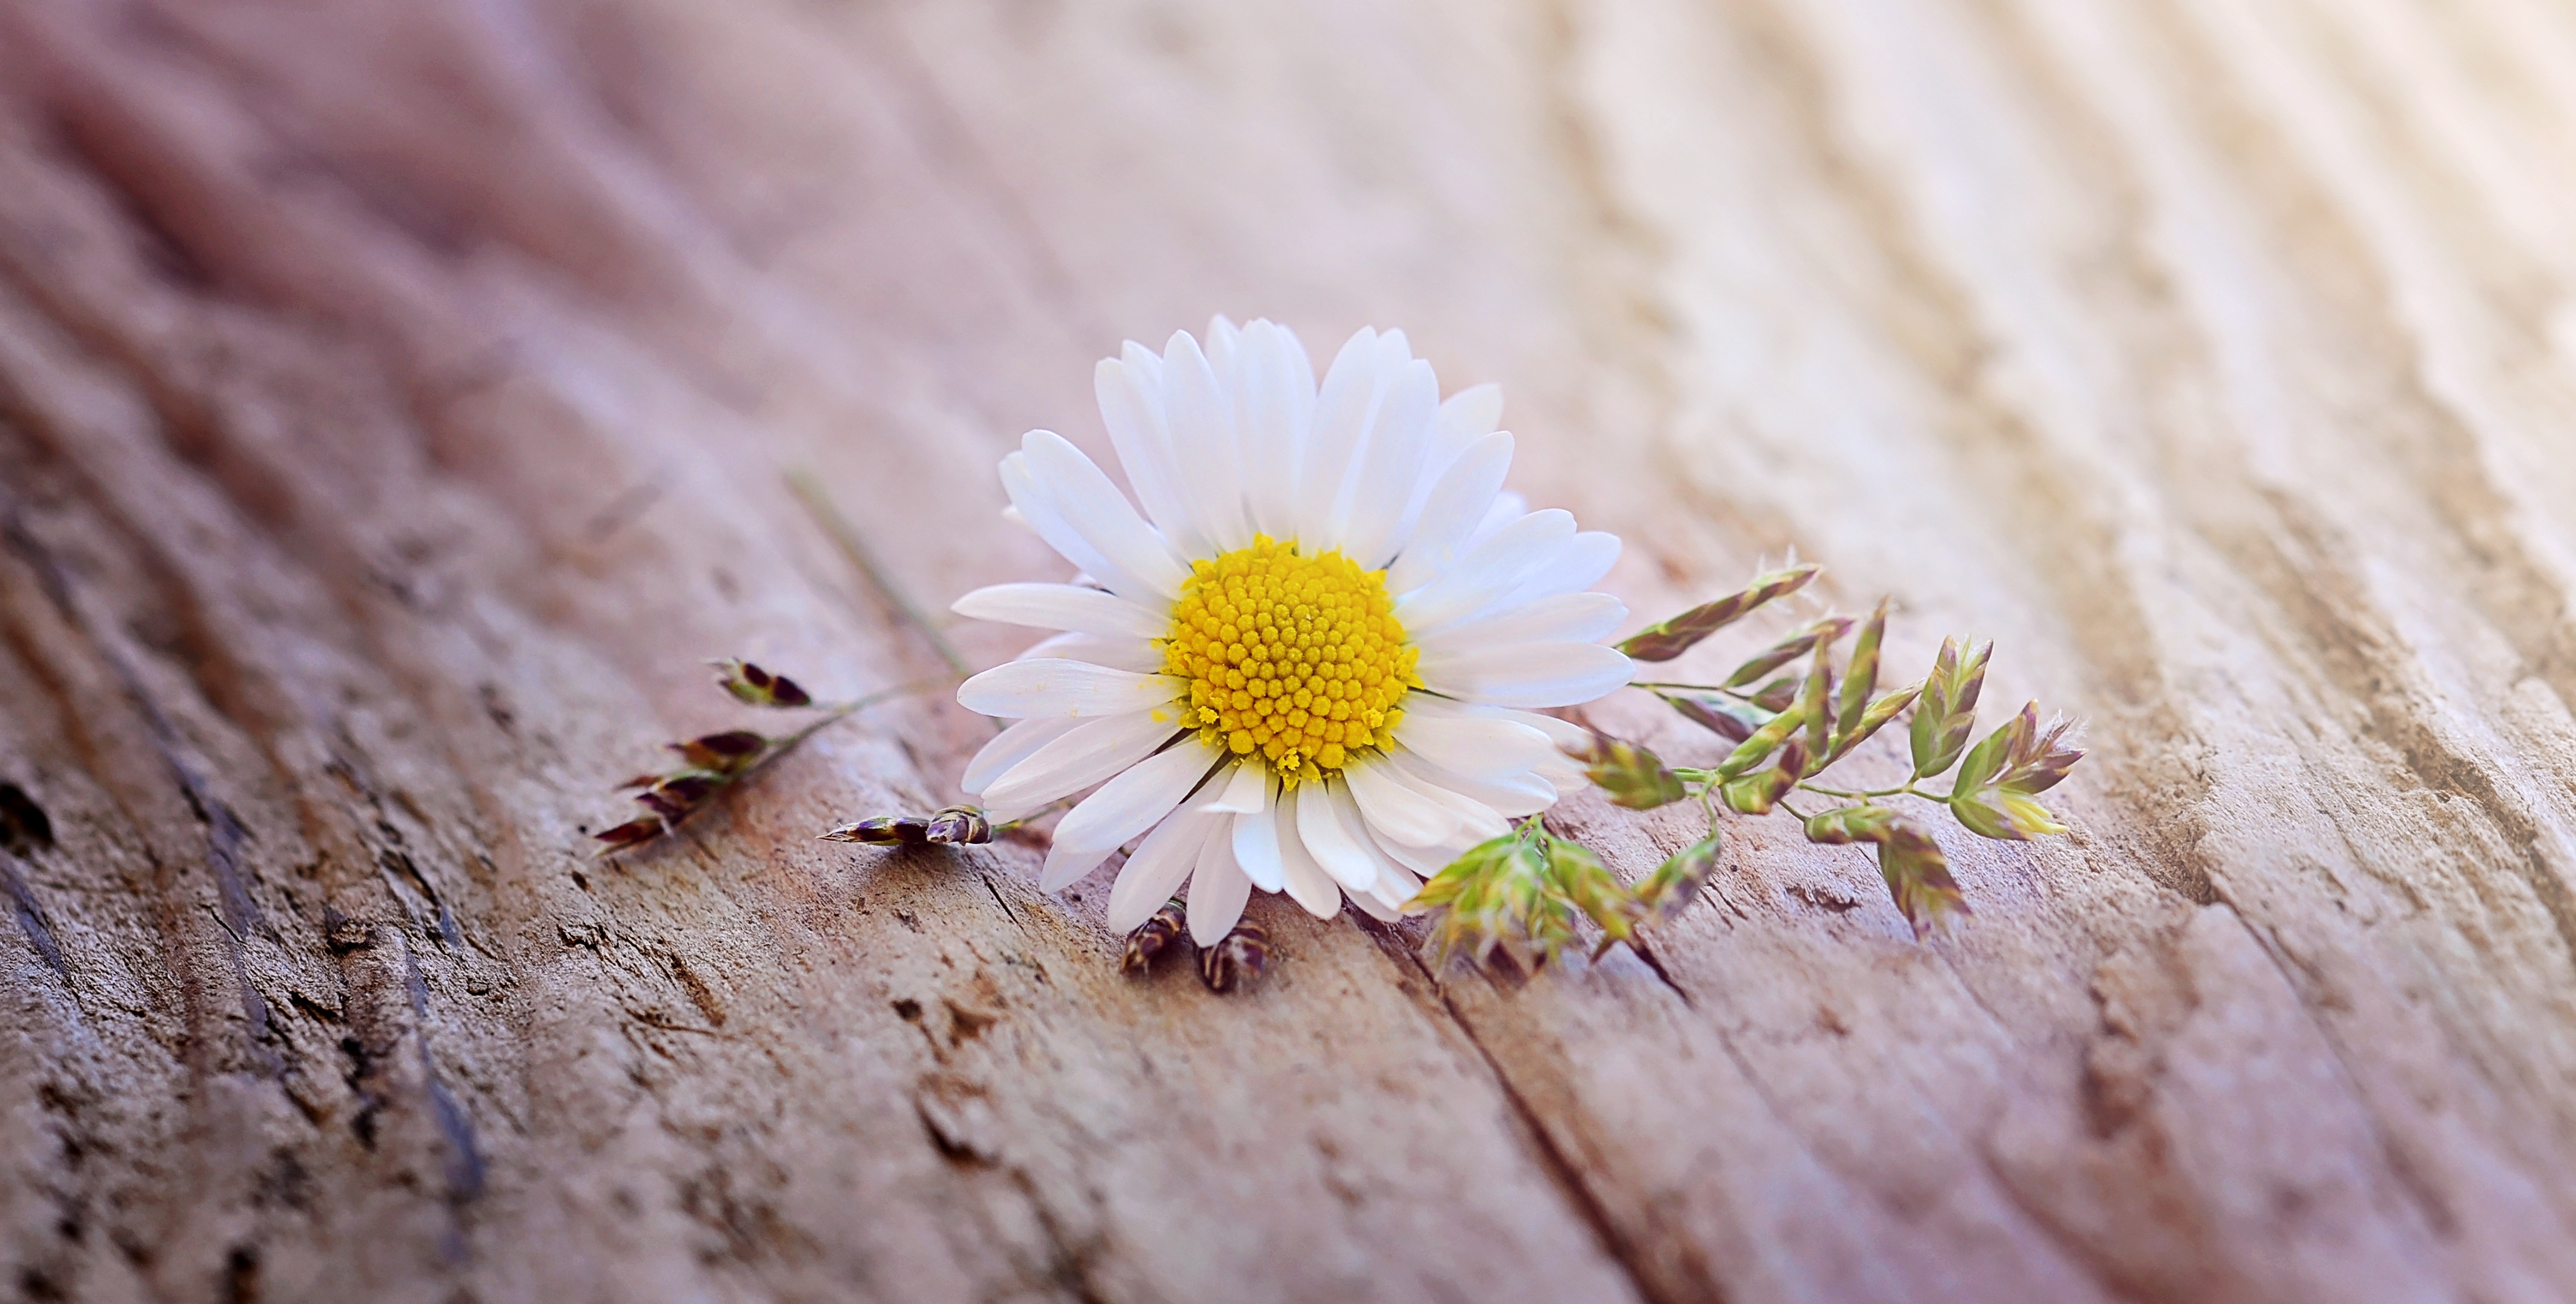
nature, branch, blossom, plant, wood, photography, sunlight, leaf, flower, petal, bloom, daisy, botany, yellow, close, flora, wildflower, close up, pointed flower, macro photography, flowering plant, daisy family, white yellow, plant stem, land plant